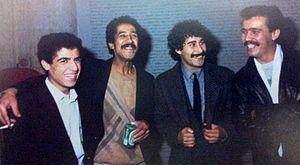
Festival de la chanson Raï en France (1986), de gauche à droite
Mohamed Khelifati, dit Cheb Mami, souvent surnommé le Prince du Raï, est un chanteur de raï et acteur algérien, né le 11 juillet 1966 à Saïda. Son duo avec Sting pour le titre Desert Rose, en 1999, lui permettra de faire découvrir le raï partout dans le monde, comme il en avait toujours rêvé. En France, il est connu pour son duo Parisien du Nord avec K-Mel en 1998.
Le raï est un genre musical algérien, né dans sa forme traditionnelle, au début du XXᵉ siècle dans la région de l'Oranie. Cette musique s'est alors modernisée dans les années 1970, puis internationalisée depuis les années 1990.
La musique algérienne se distingue par la diversité des genres musicaux et par son riche répertoire. La musique classique arabophone est la musique arabo-andalouse, très appréciée dans les grandes villes du pays, elle a donné trois formes : le gharnati à Tlemcen, la çanaa à Alger, et le malouf à Constantine. D'autres styles musicaux citadins plus populaires existent à côté comme le hawzi, le aroubi, le mahjouz et le chaâbi. Régionalement, la musique raï est originaire de l'Ouest algérien, tandis que la musique staifi, est apparue dans l'Est du pays. La musique contemporaine d'expression berbère a principalement émergé en Kabylie. Dans le Sahara, on connaît la musique diwane et la musique touarègue. La musique moderne est présente par divers styles comme le rock et le rap.